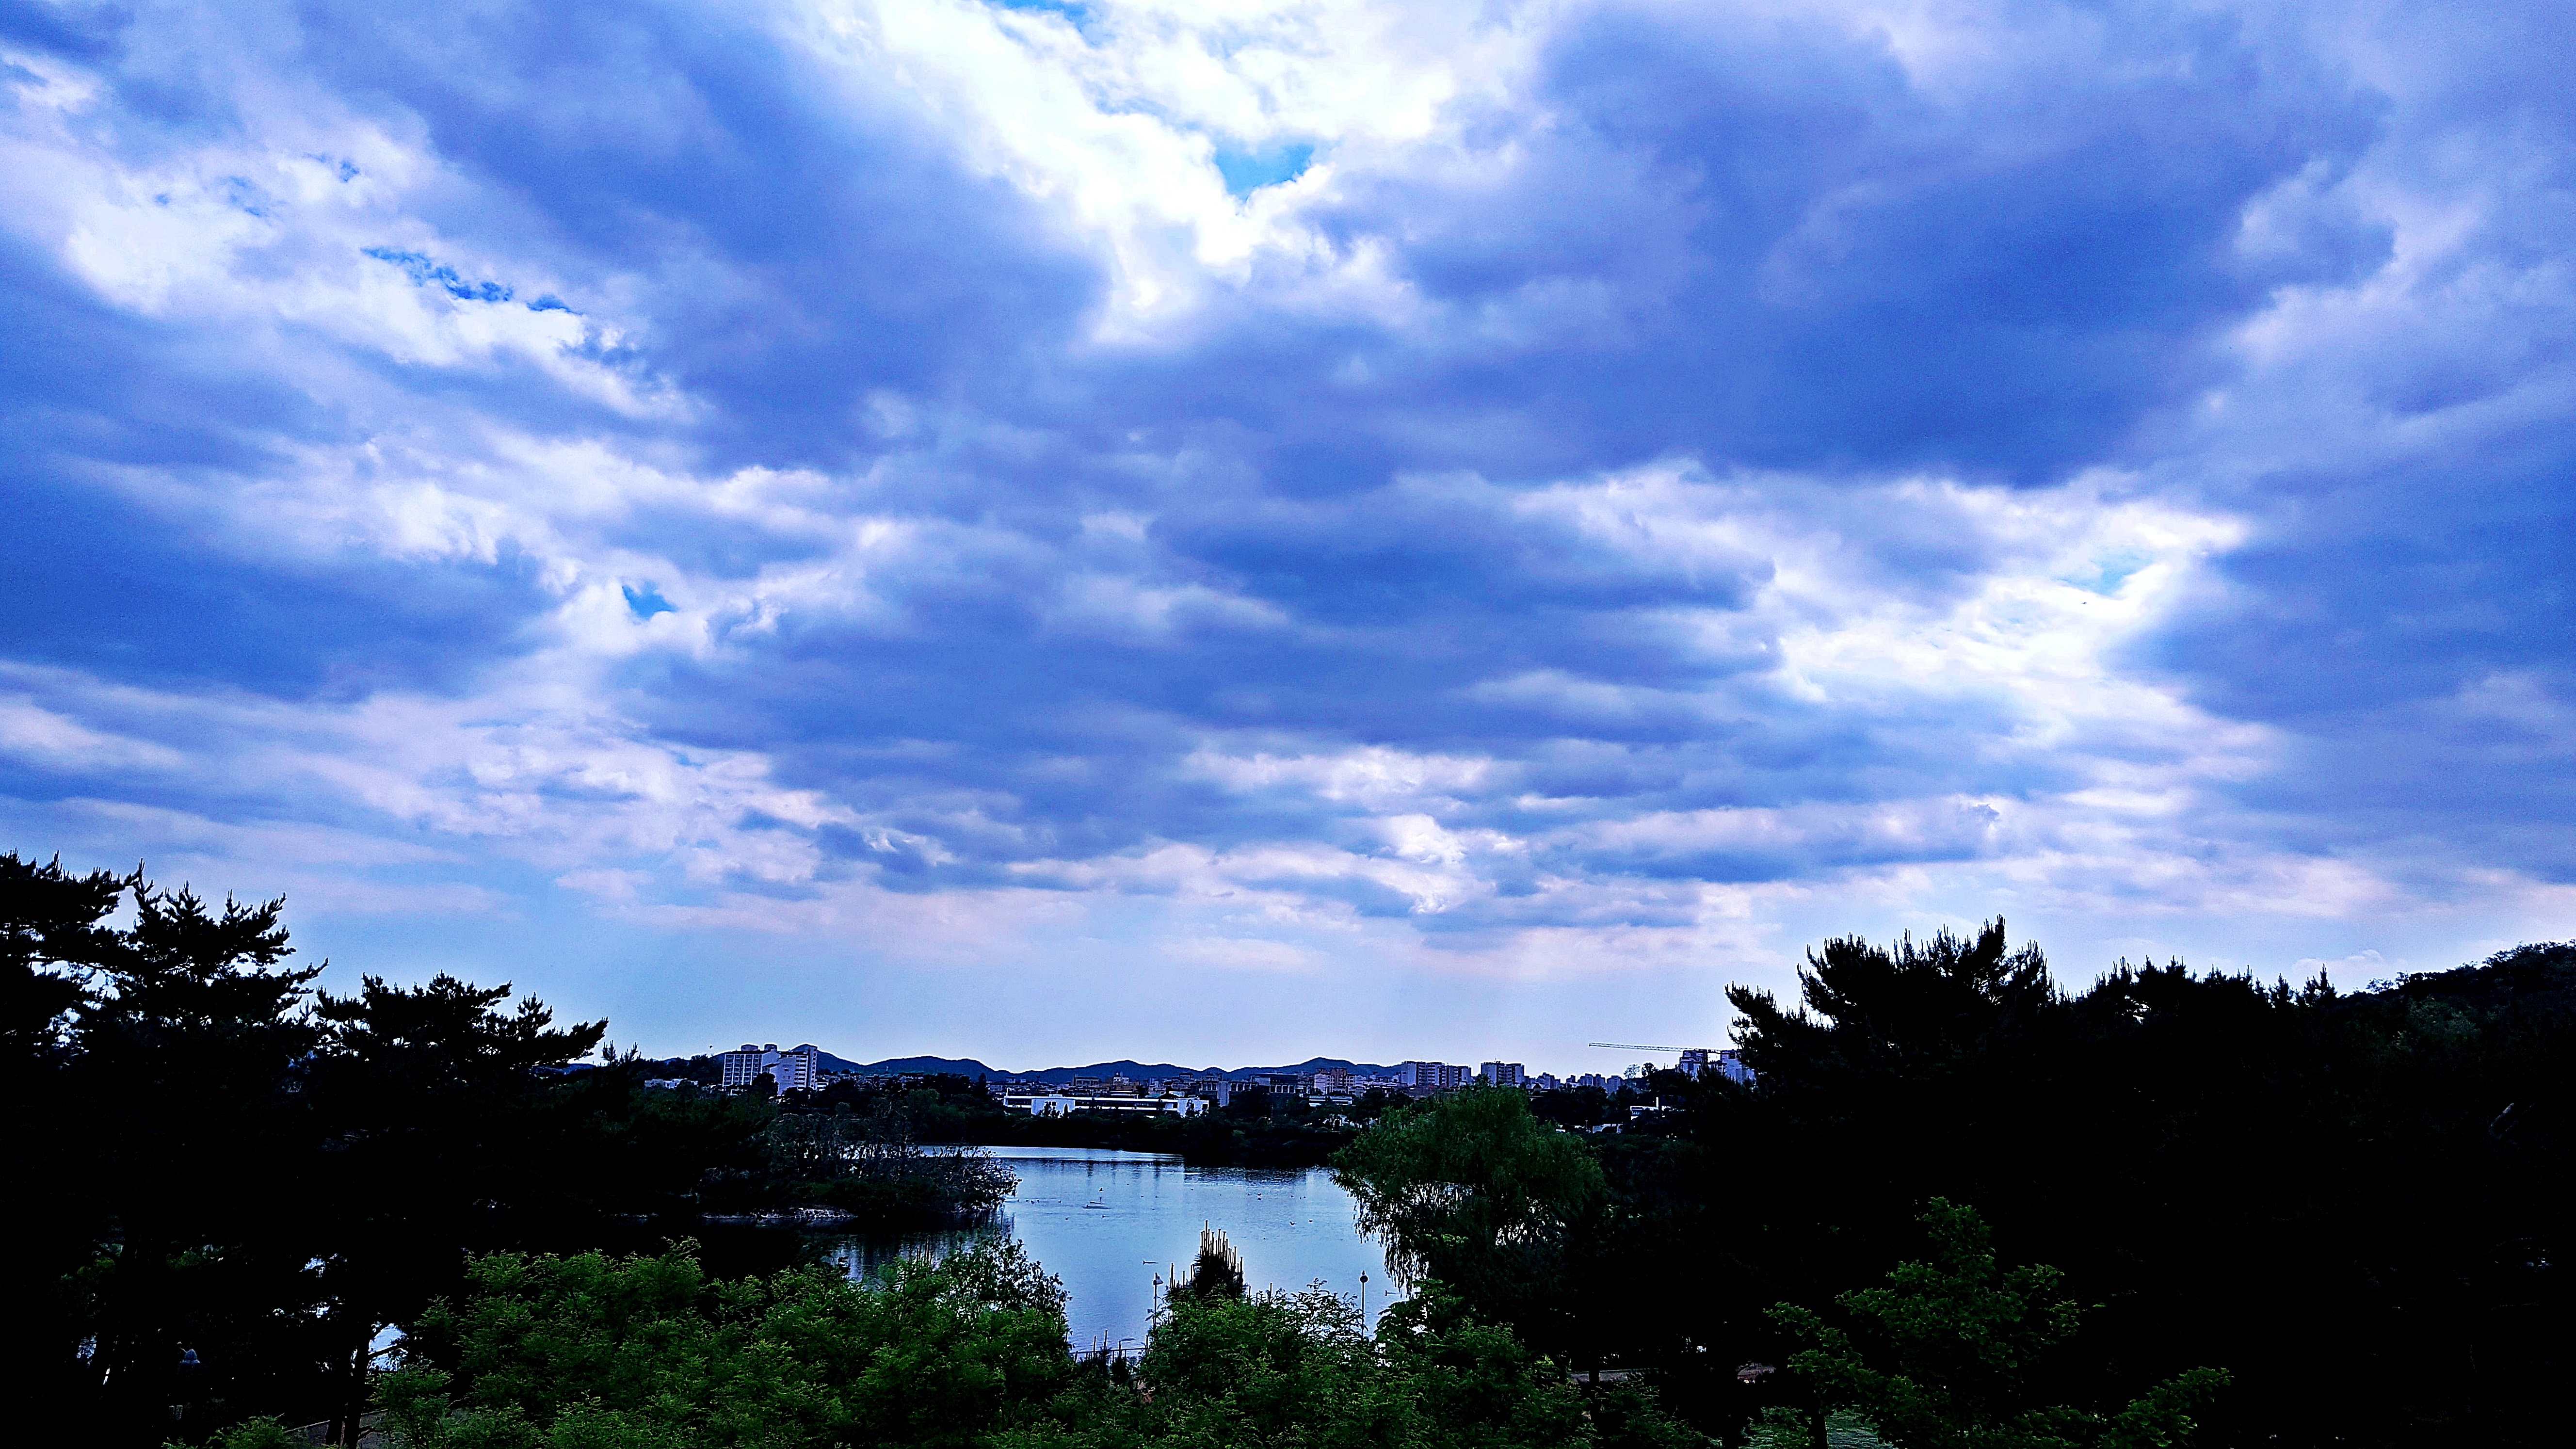
cloud, lake, cloudy day, sky, nature, natural landscape, blue, water, cumulus, daytime, water resources, river, horizon, tree, atmosphere, morning, reservoir, reflection, meteorological phenomenon, waterway, landscape, sunlight, evening, bank, calm, sea, watercourse, loch, ocean, mountain, forest